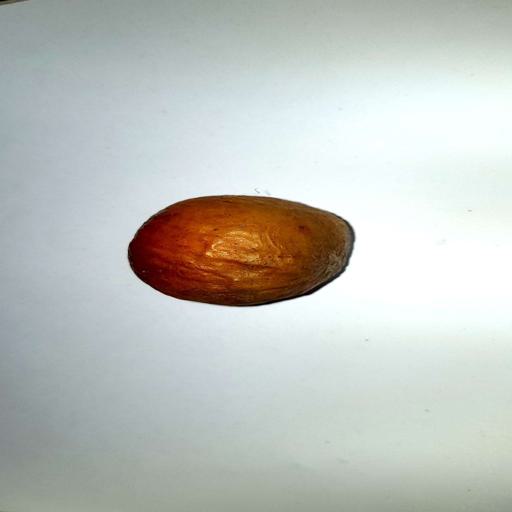
Label: bruised